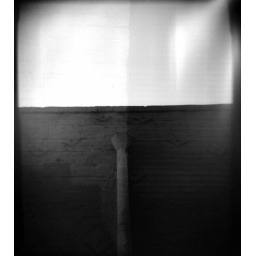
professions to a vacant wall in seach of a three sided house